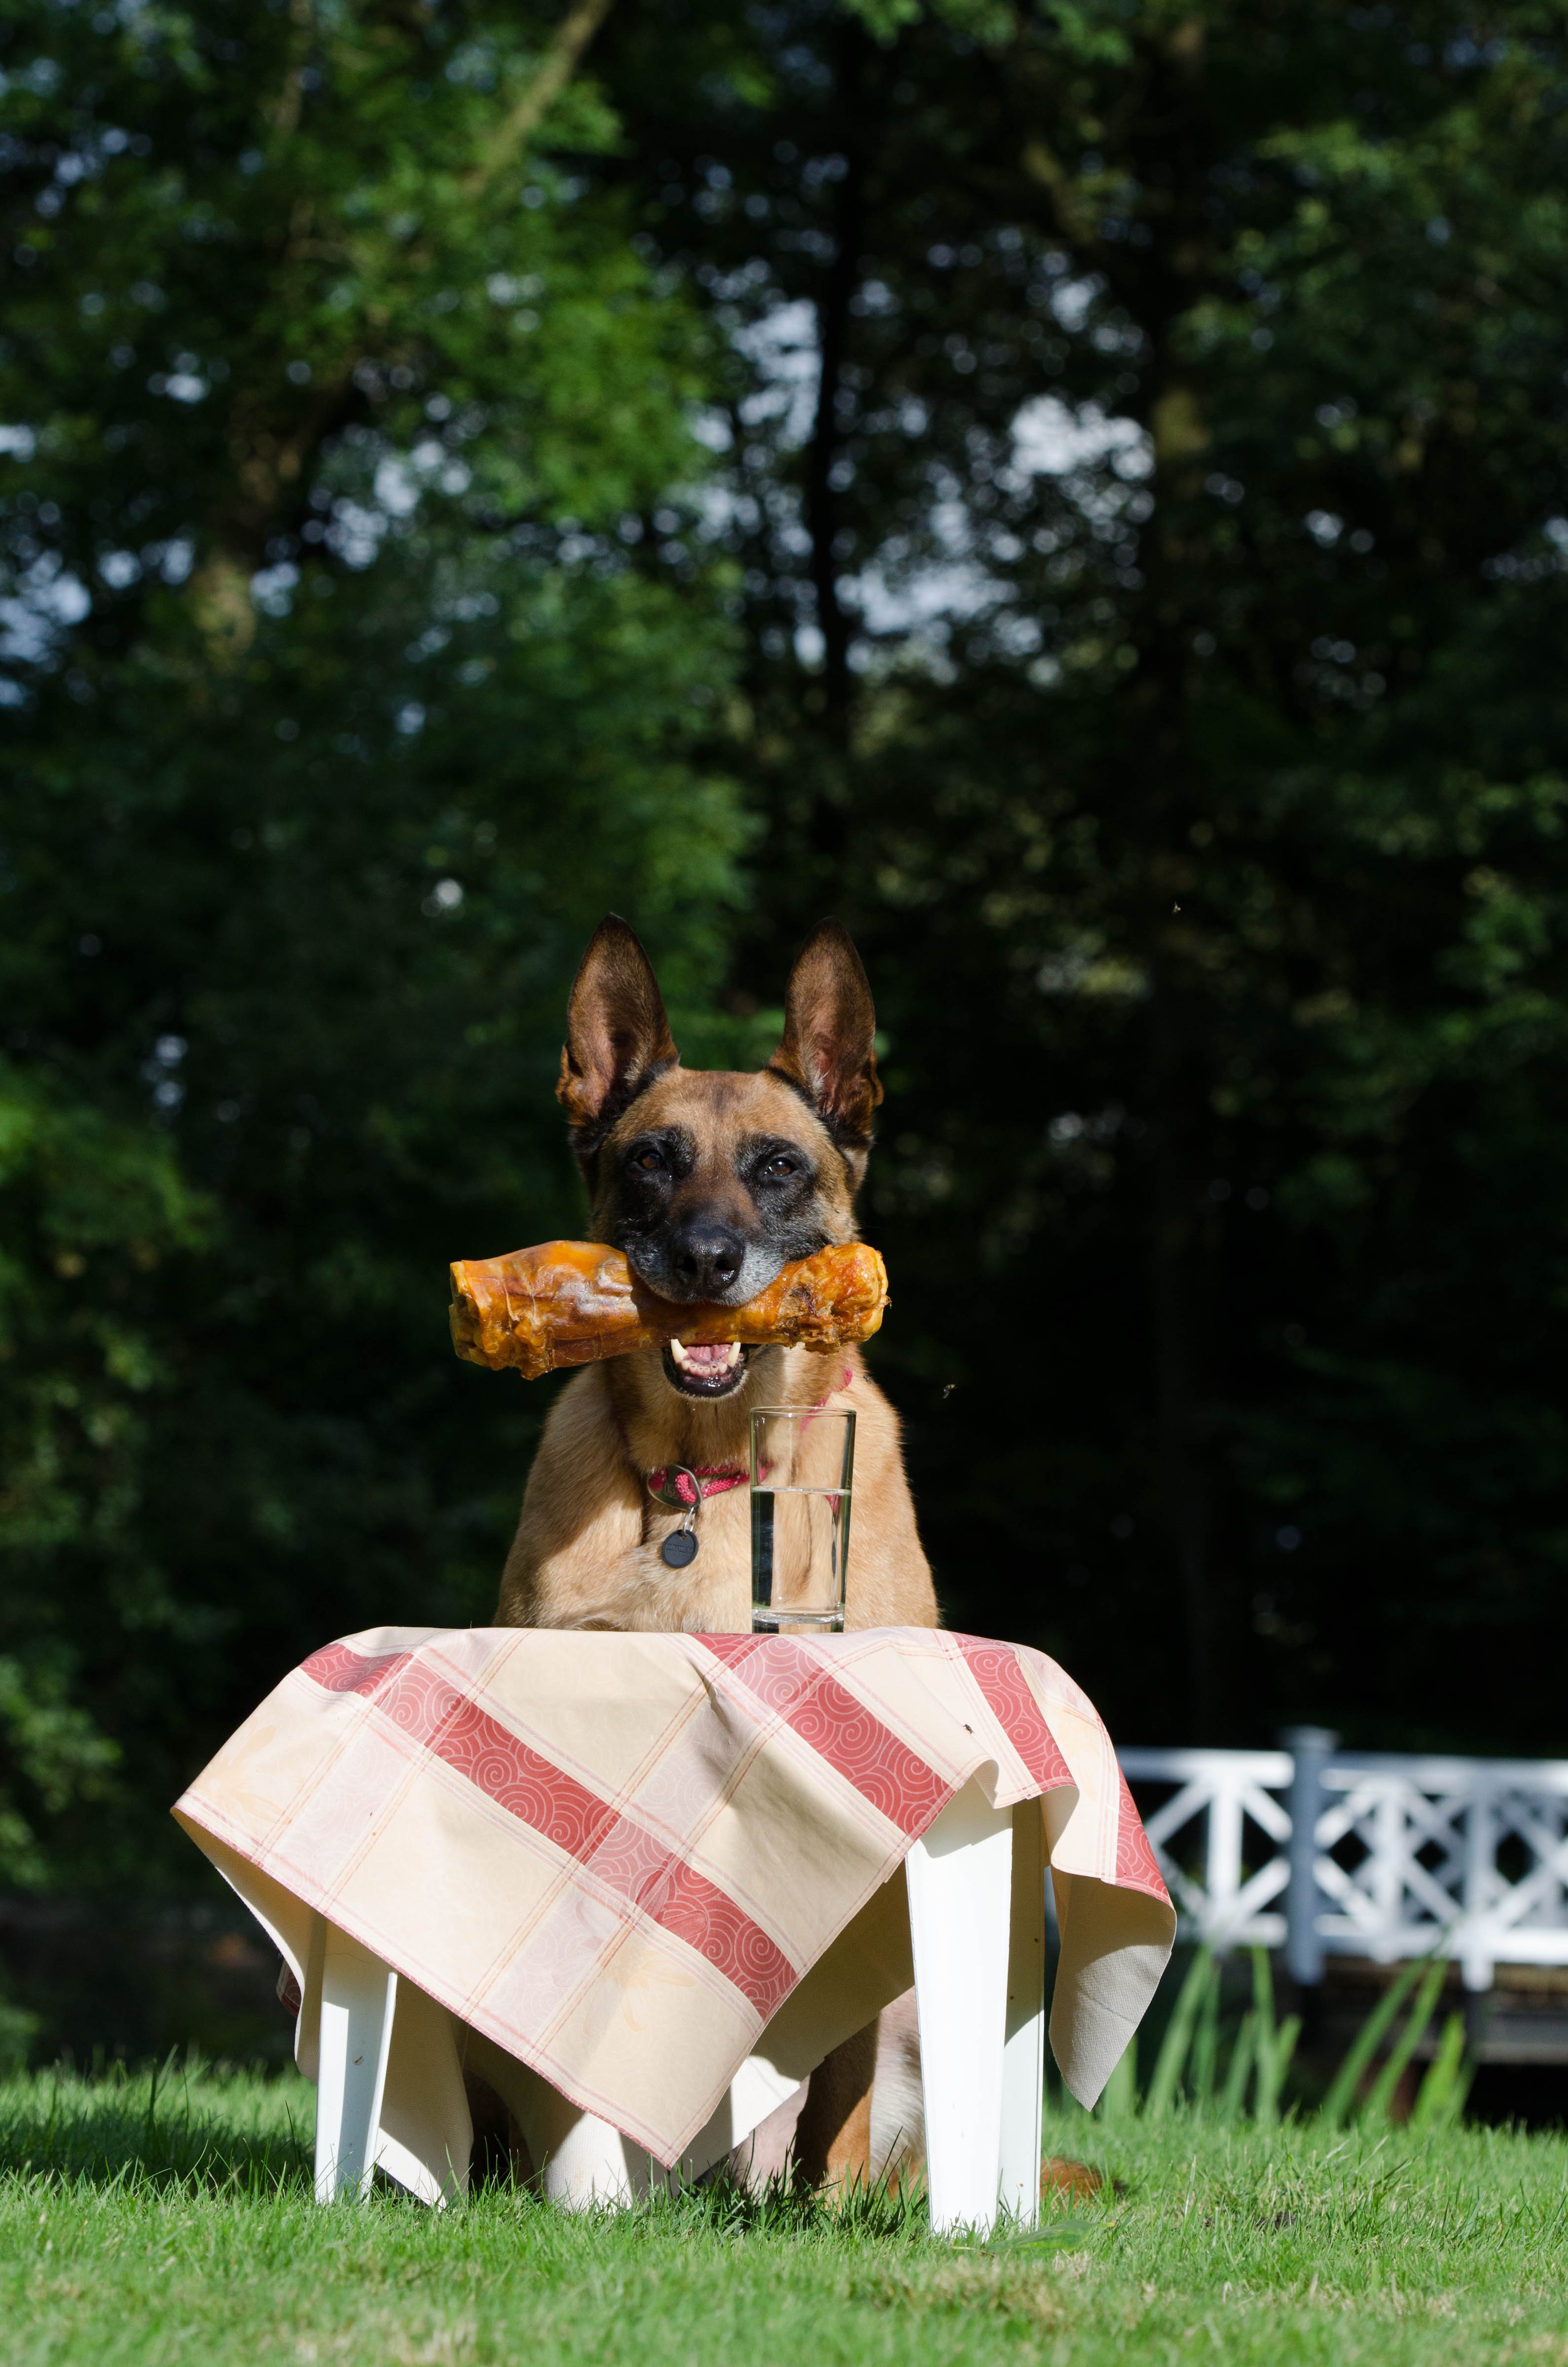
dog, summer, picnic, funny, trick, belgian shepherd dog, malinois, dog like mammal, dog trick, dog shows a trick, dog show trick